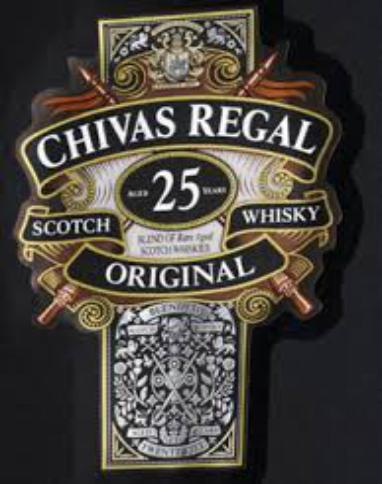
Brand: CHIVAS REGAL
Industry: Food